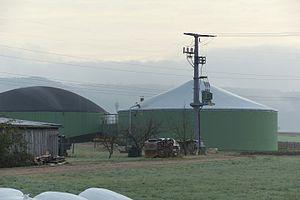
Le biogaz est le gaz produit par la fermentation de matières organiques en l'absence d'oxygène. C'est un gaz combustible composé essentiellement de méthane et de dioxyde de carbone. Il peut être brûlé sur son lieu de production pour obtenir chaleur et électricité ou purifié pour obtenir du biométhane utilisable comme gaz naturel pour véhicules ou injectable sur le réseau de distribution de gaz naturel.